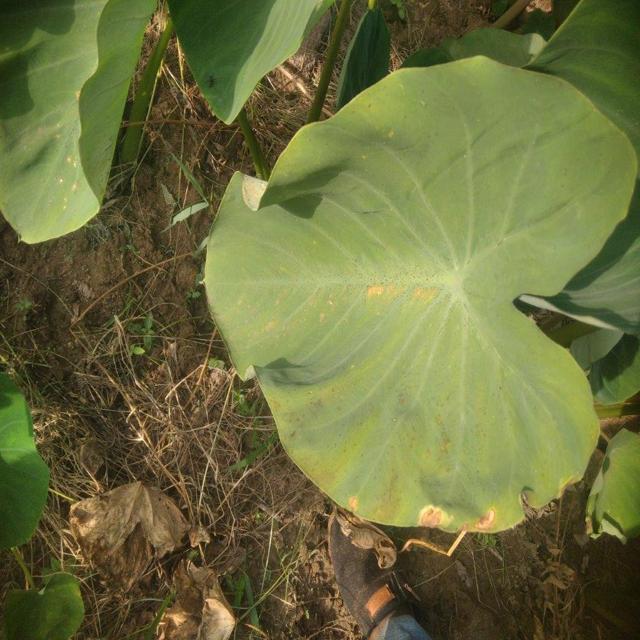
Label: Early_Blight